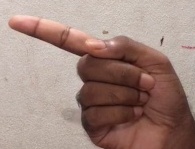
ASL sign: G